Arab identity

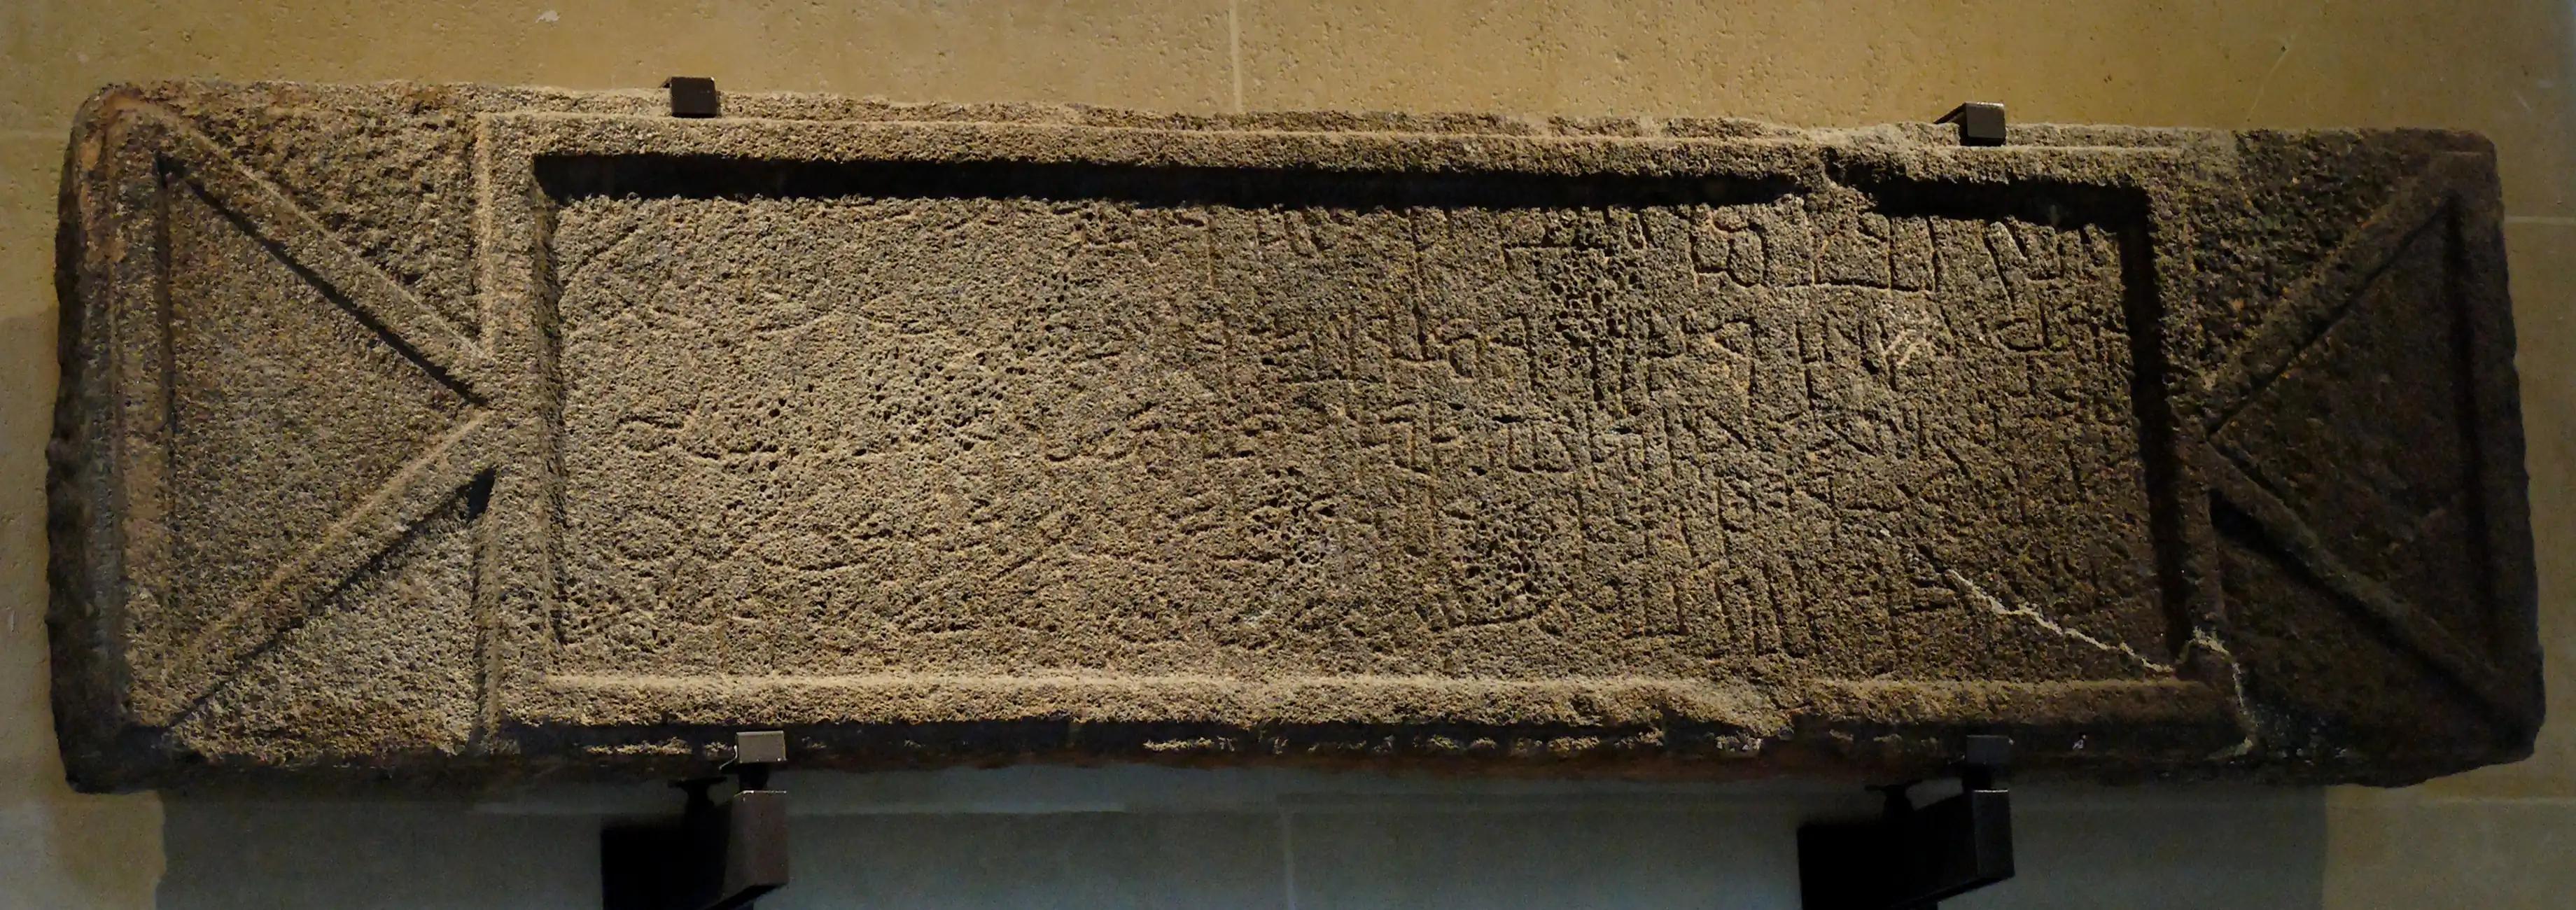
Arabic epitaph of Imru' al-Qays, son of 'Amr, king of all the Arabs", inscribed in Nabataean script. Basalt, dated in 7 Kislul, 223, viz. December 7, 328 AD. Found at Nemara in the Hauran (Southern Syria).

Arab cultural identity is characterized by complete uniformity. Arab cultural space are historically tightly interwoven. Arab cultural identity has been assessed through four measures that measure the basic characteristics of Arab culture: religiosity, grouping, belief in gender hierarchy and attitudes toward sexual behavior. The results indicate the predominance of the professional strategies that Arab social workers have learned in their training in social work, while indicating the willingness of social workers to benefit from established strategies in their culture and society, either separately or in combination with the professional. There are different aspects of Arab identity, whether ethnic, religious, national, linguistic or cultural - of different fields and analytical angles.